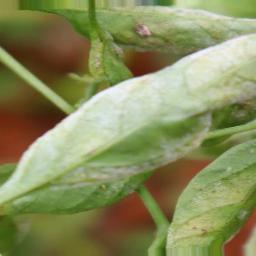
Label: powdery mildew